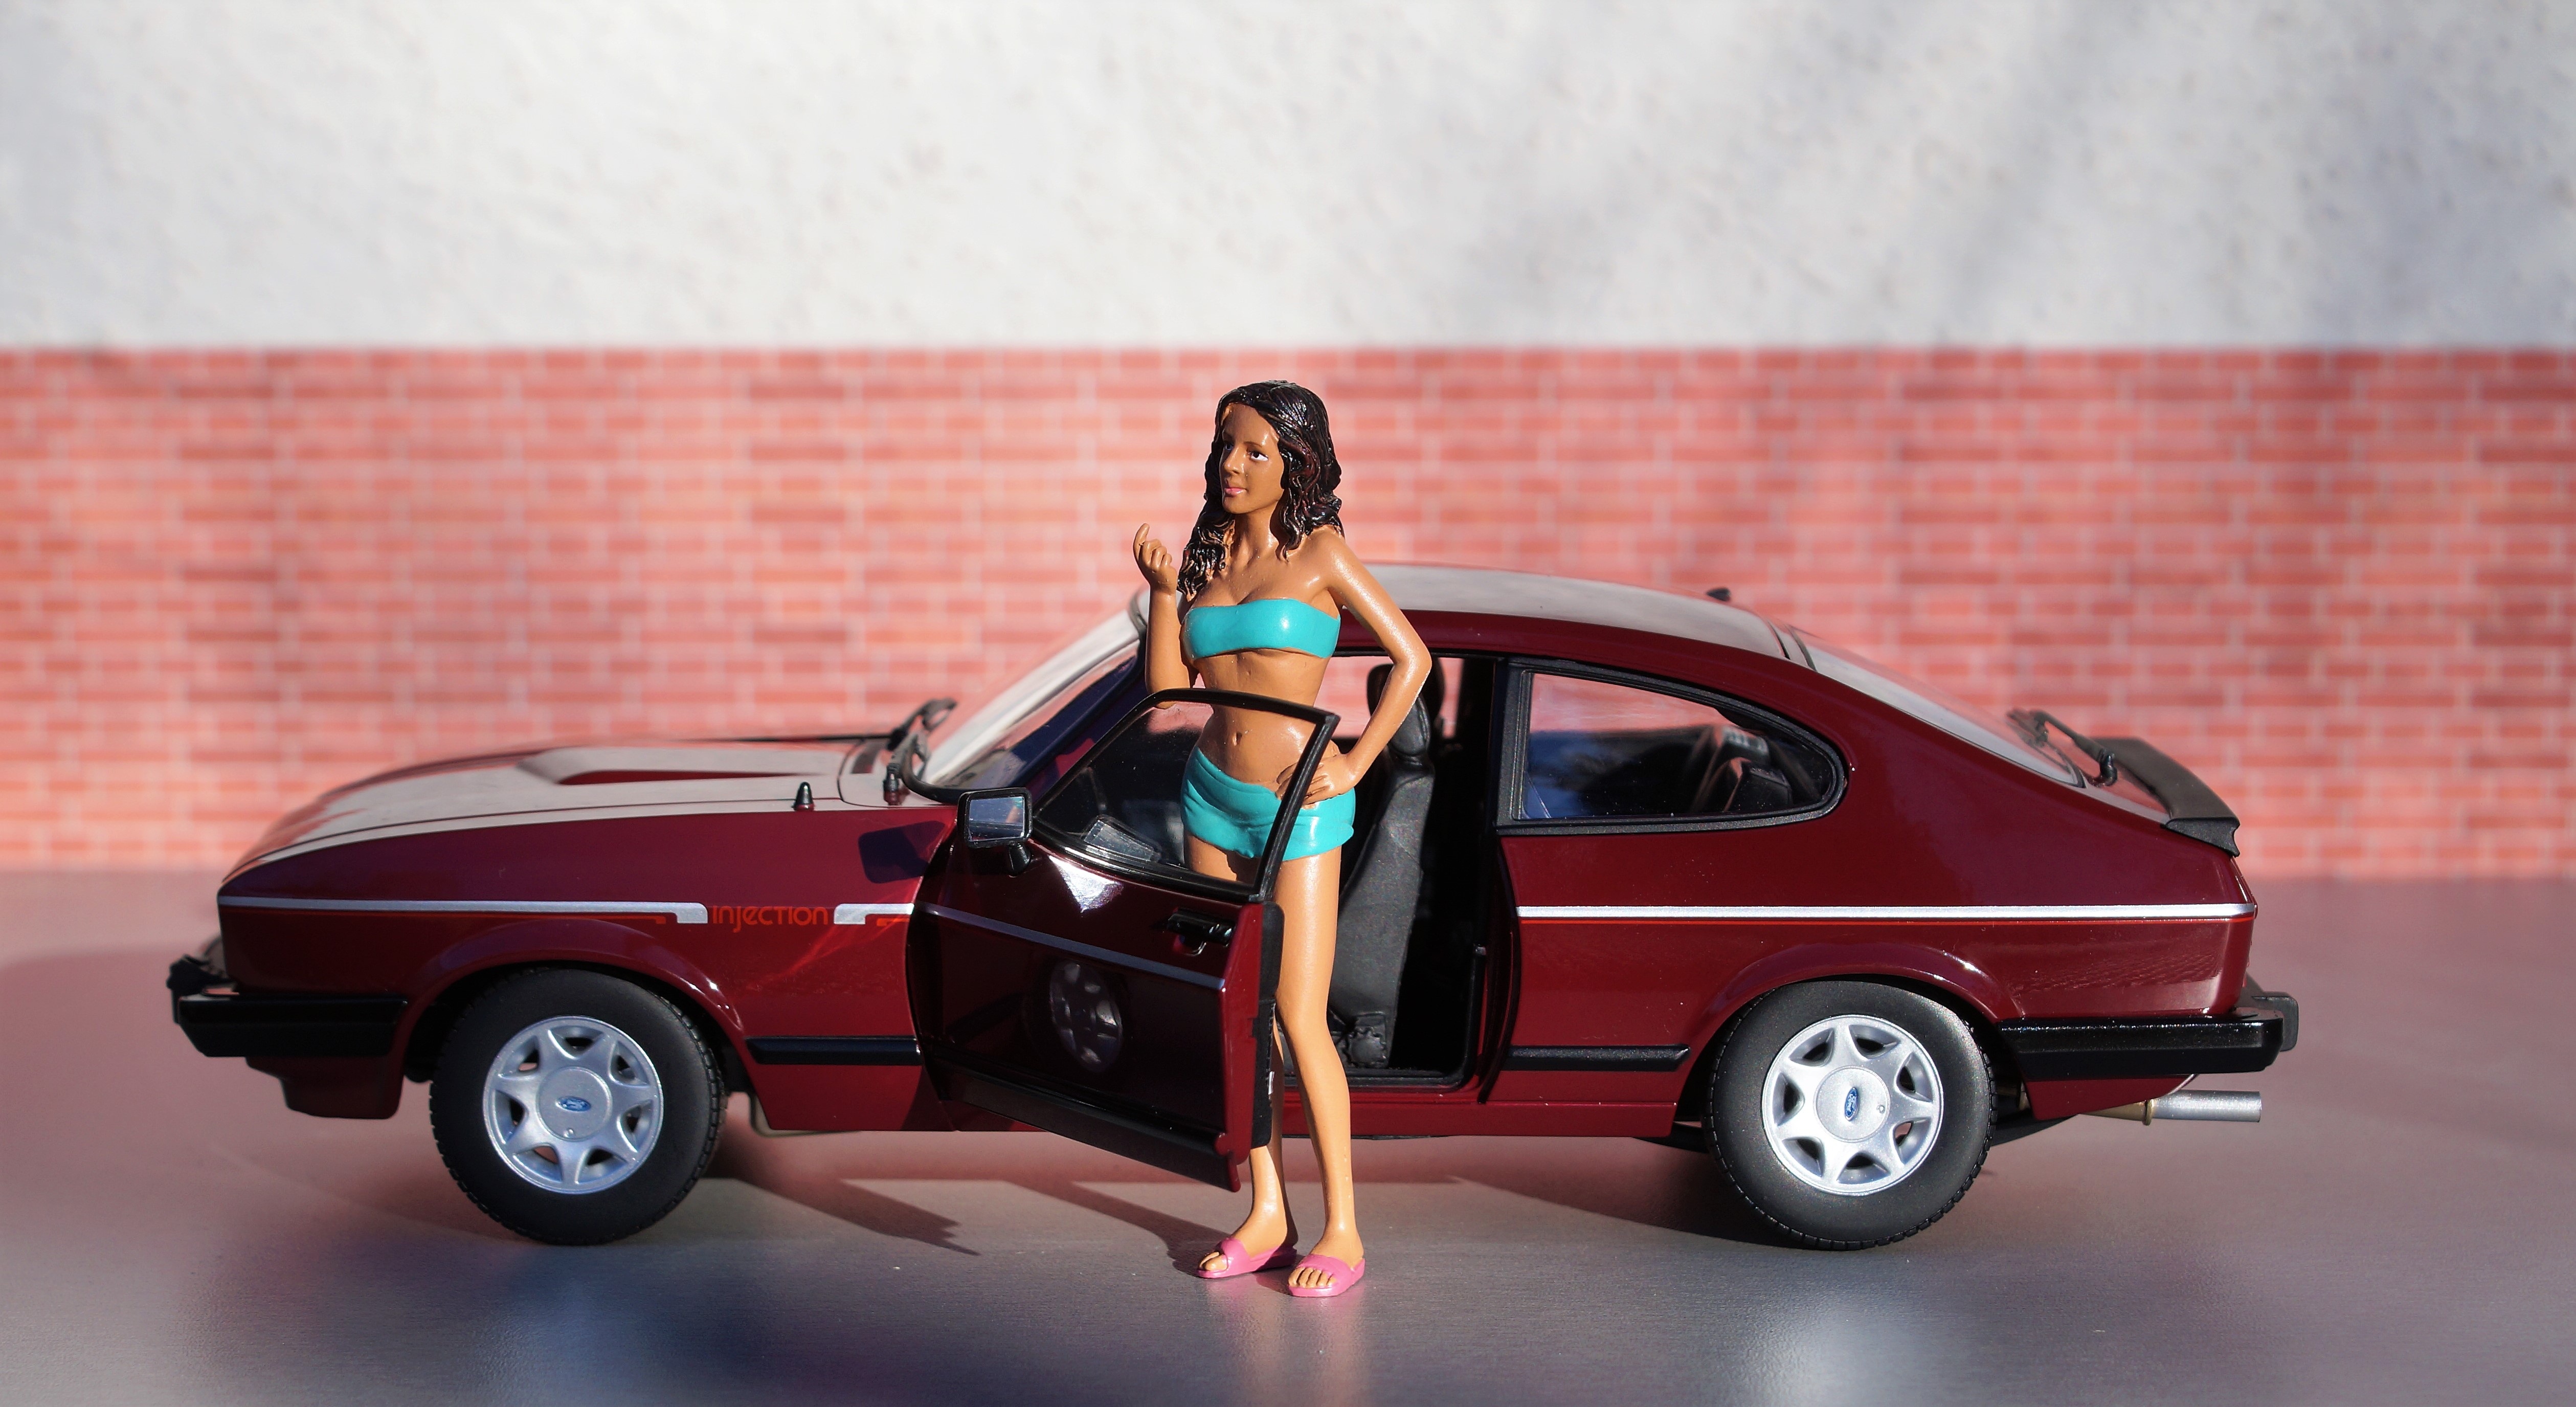
car, old, model, red, vehicle, auto, automotive, sports car, hood, hatchback, race car, ford, motor, toys, sedan, oldtimer, classic, diorama, coupe, motorsport, capri, model car, land vehicle, automobile make, automotive design, executive car, ford capri